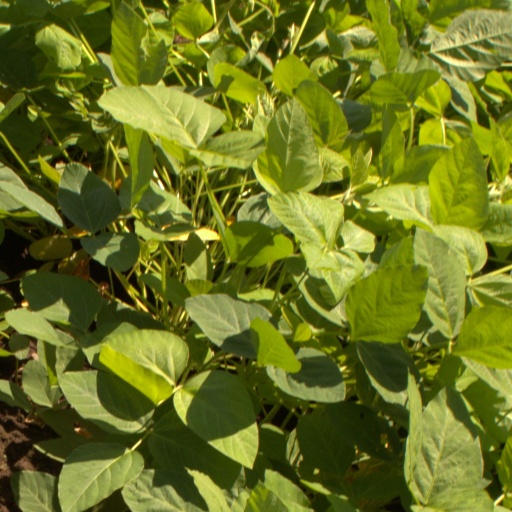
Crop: soybean